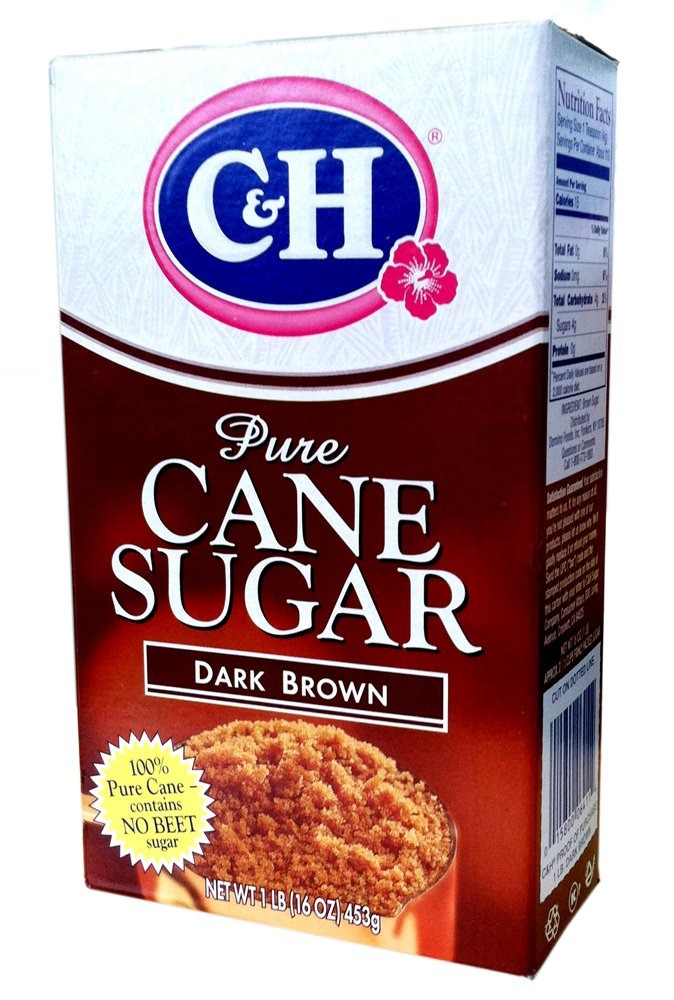
Item Name: C&H Pure Cane Sugar DARK BROWN 16oz (3 Pack)
Value: 48.0
Unit: Fl Oz

Price: 3.16